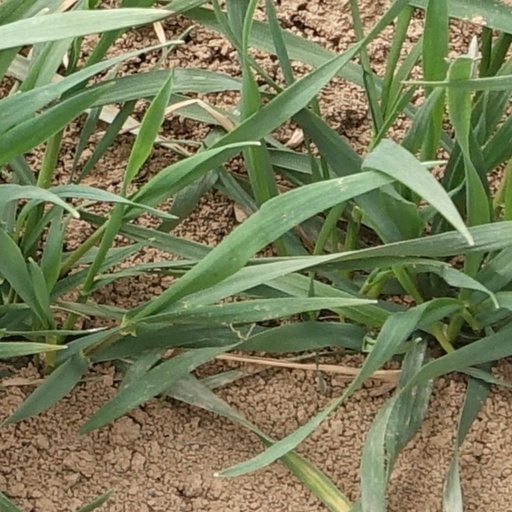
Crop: wheat